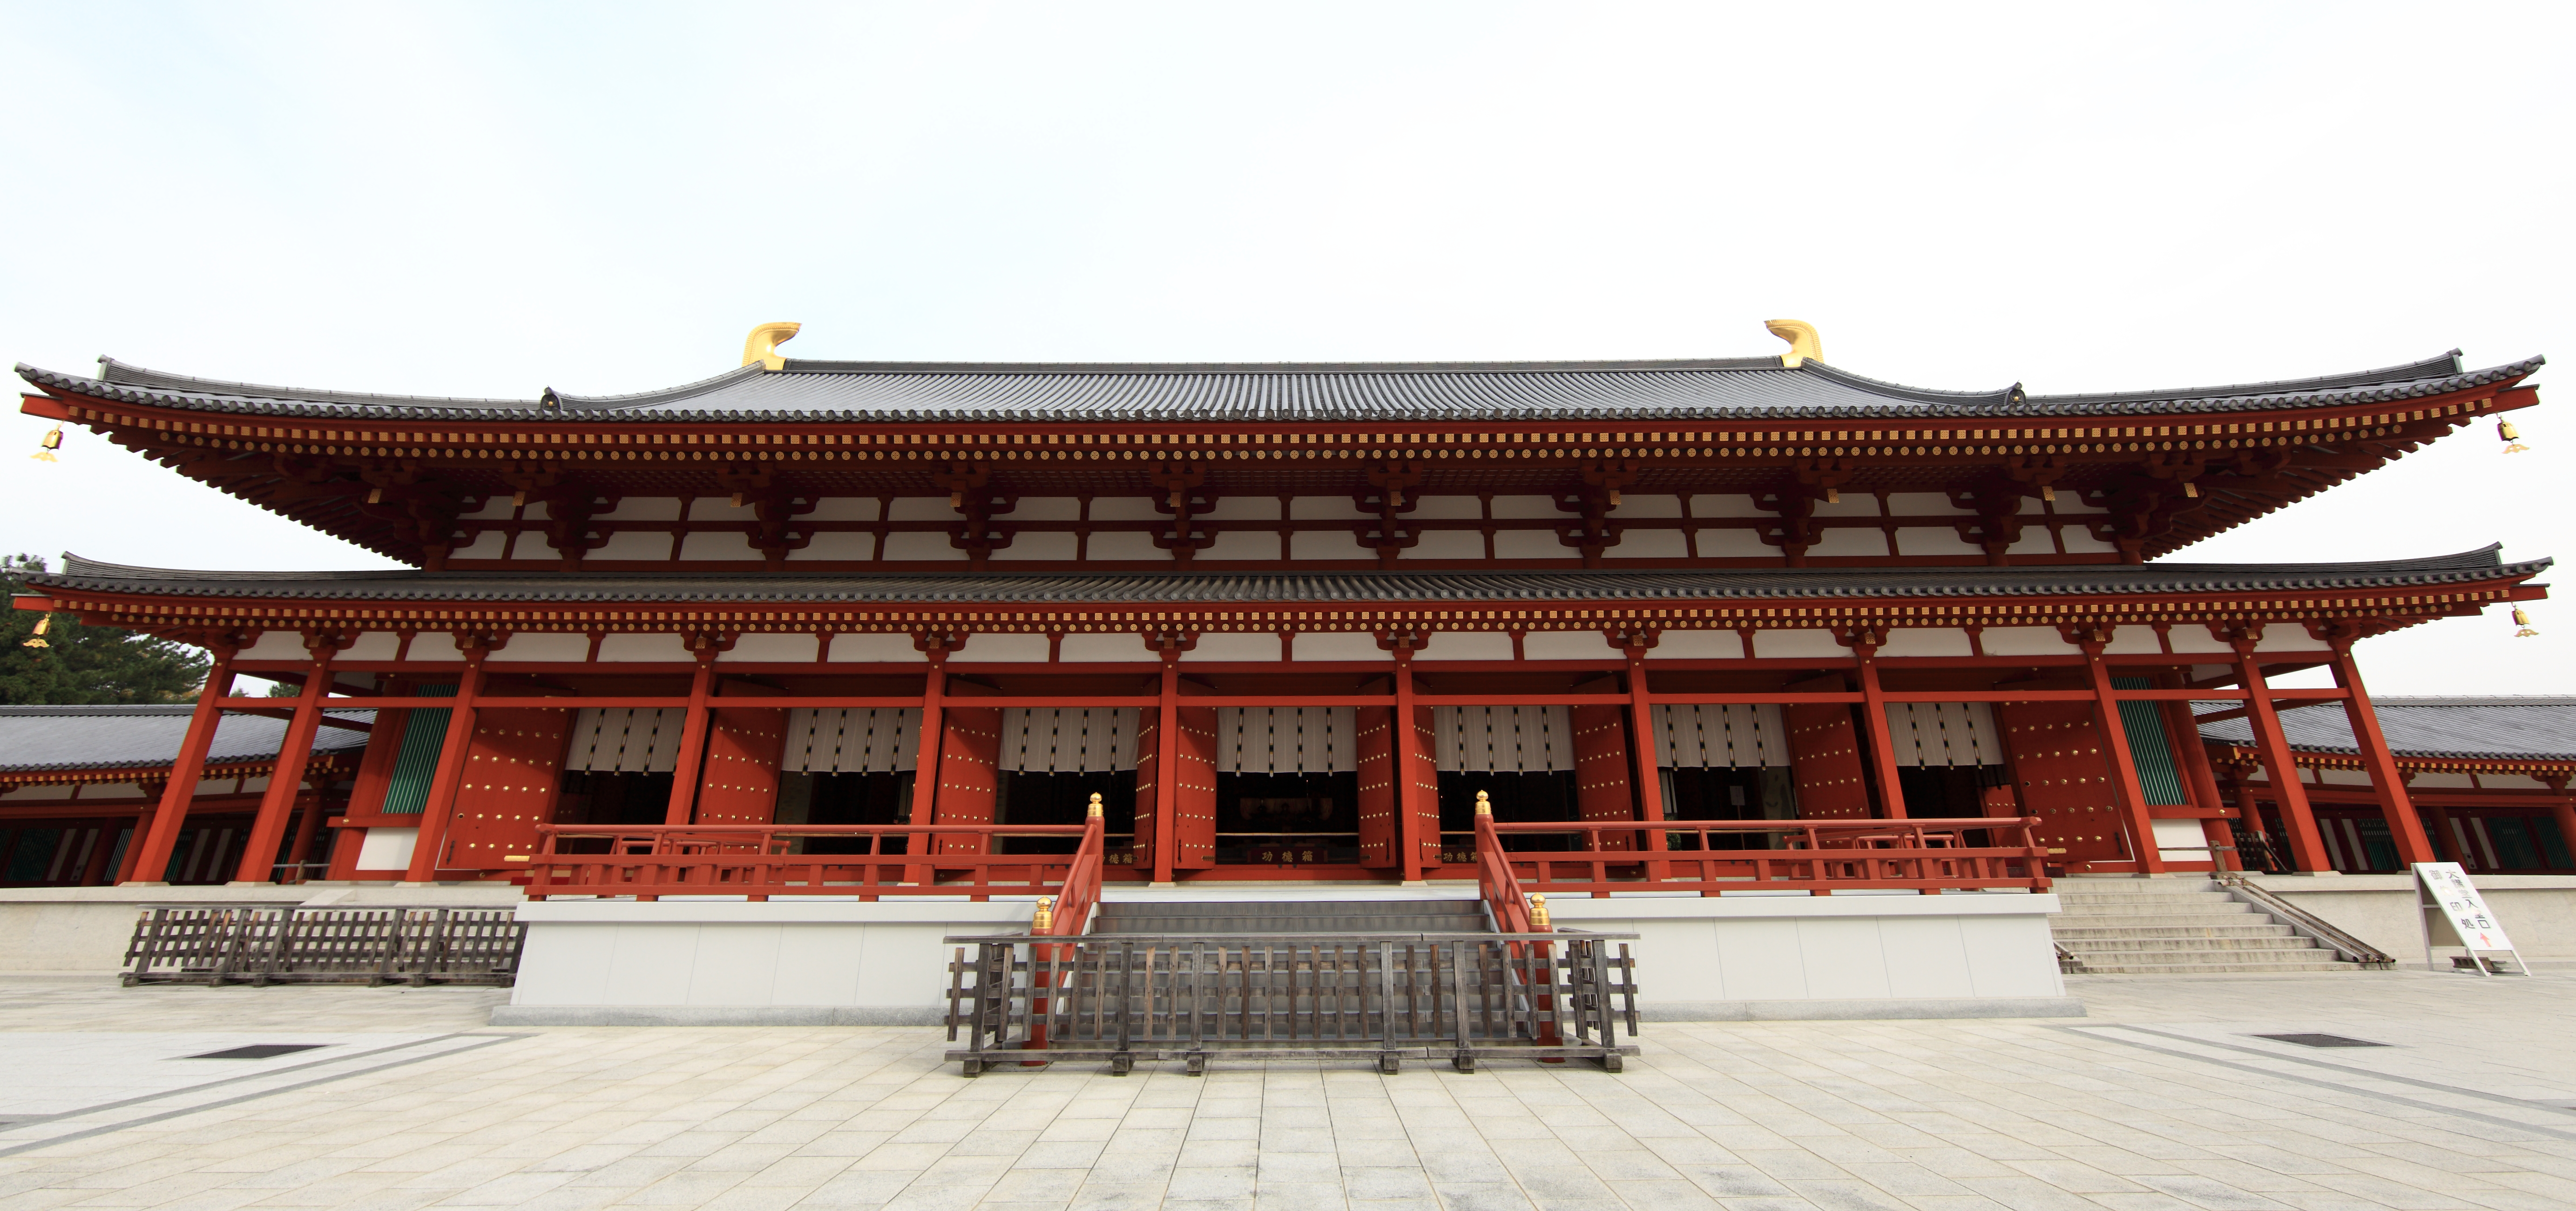
architecture, structure, building, palace, home, high, exterior, place of worship, design, temple, japanese, shrine, nara, 5d, style, hires, chinese architecture, markii, traditional, hi, res, resolution, yakushiji, historic site, shinto shrine